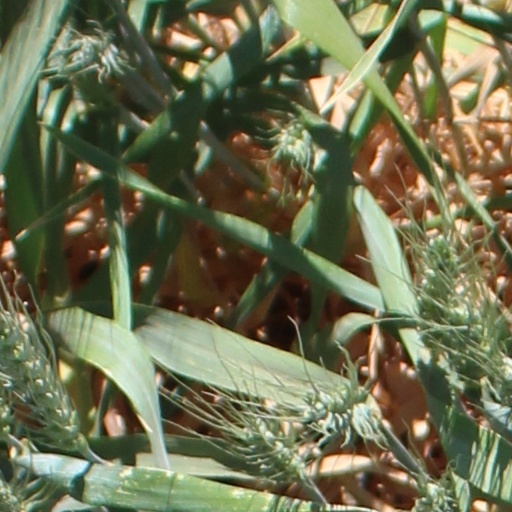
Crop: wheat